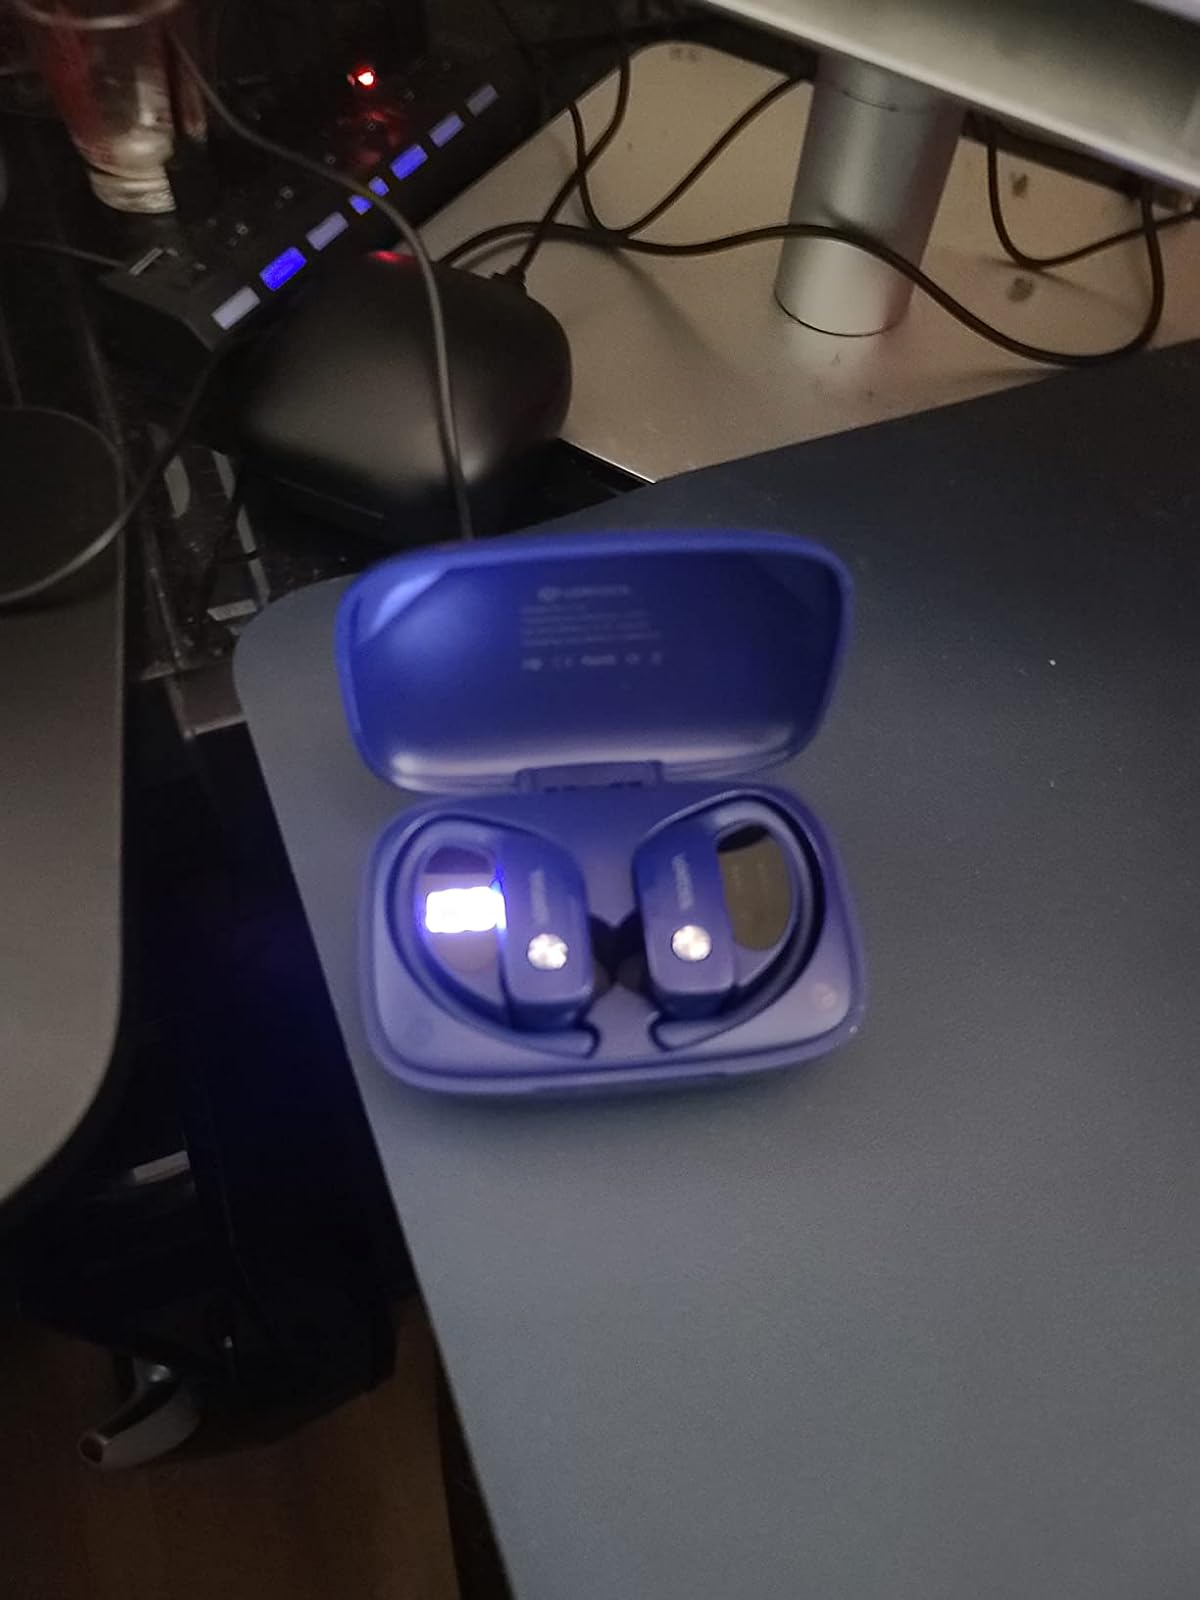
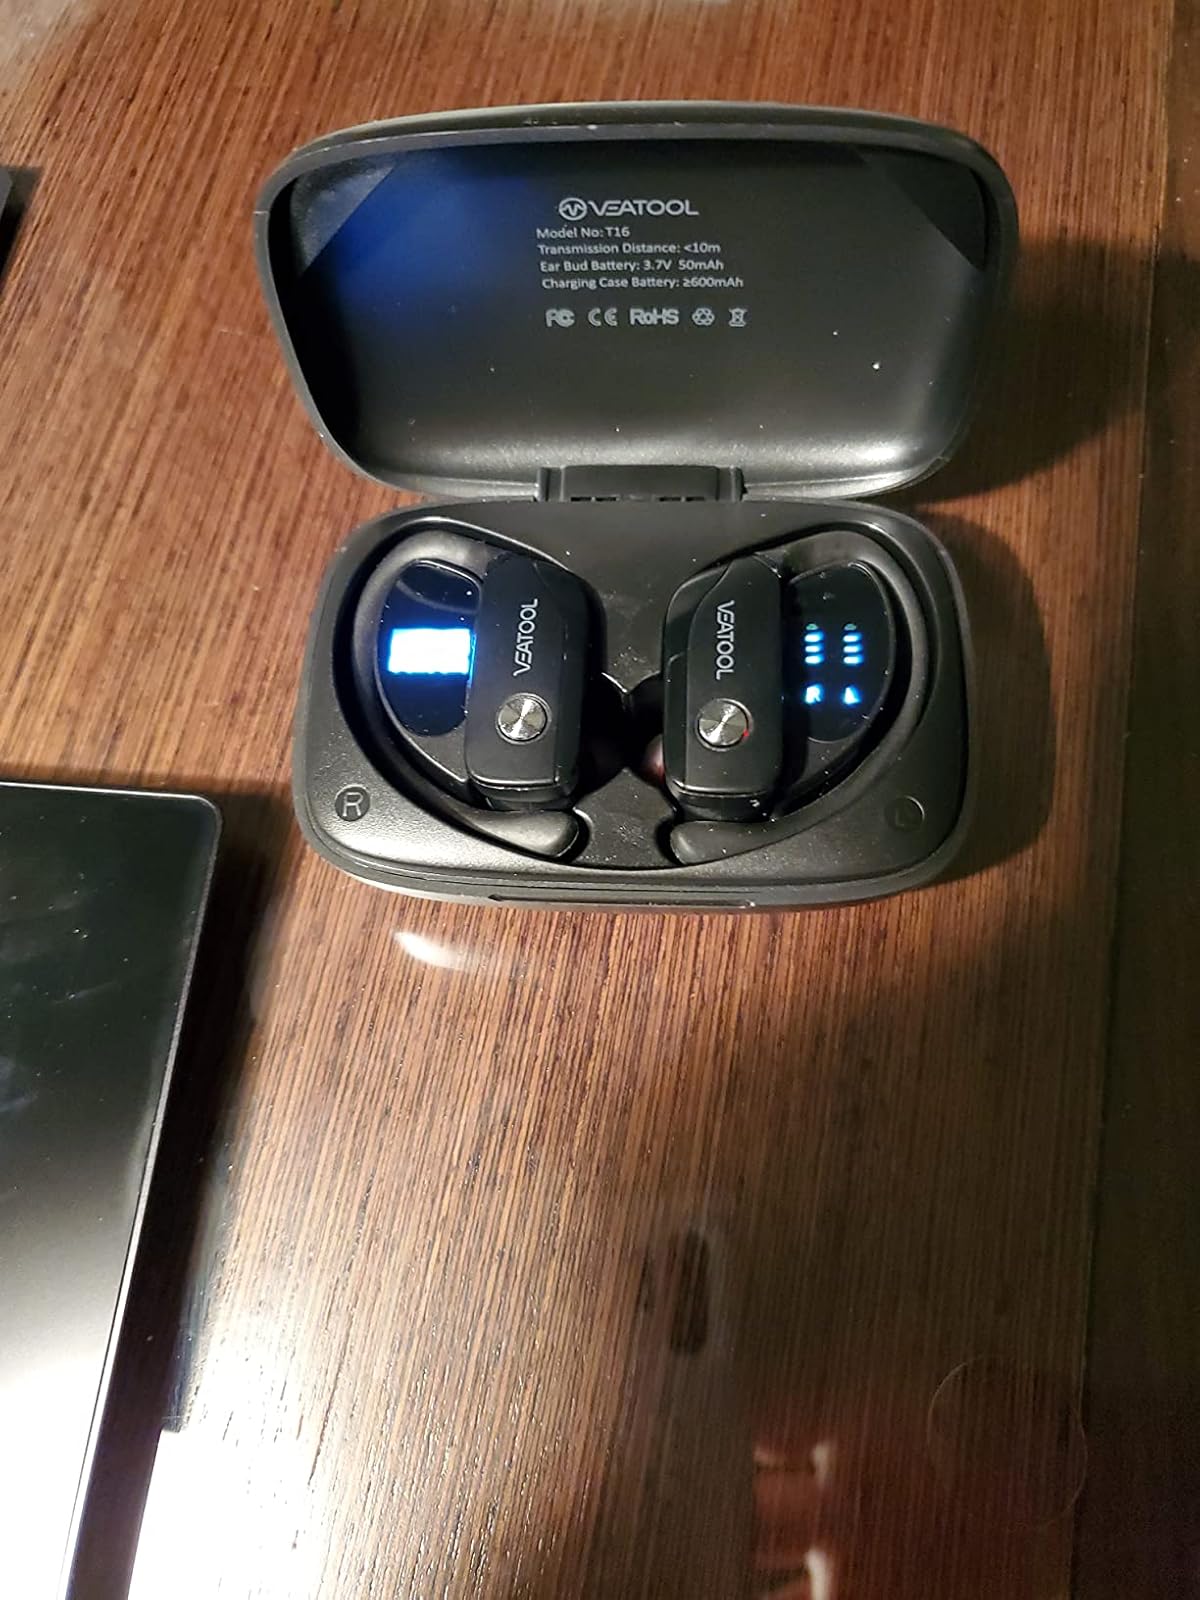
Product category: earbuds
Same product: no